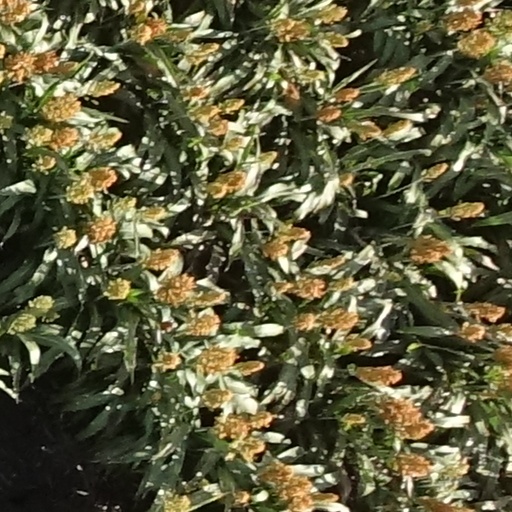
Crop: sorghum